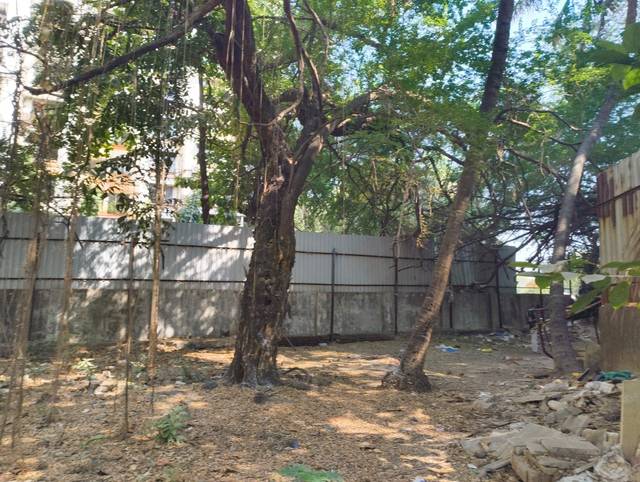
Region: India
Coordinates: 19.21, 72.842